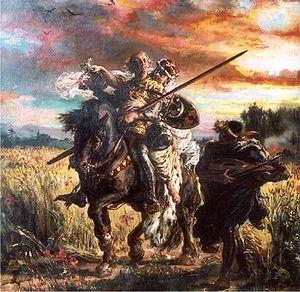
Cette page dresse une liste de personnalités mortes au cours de l'année 1278 :